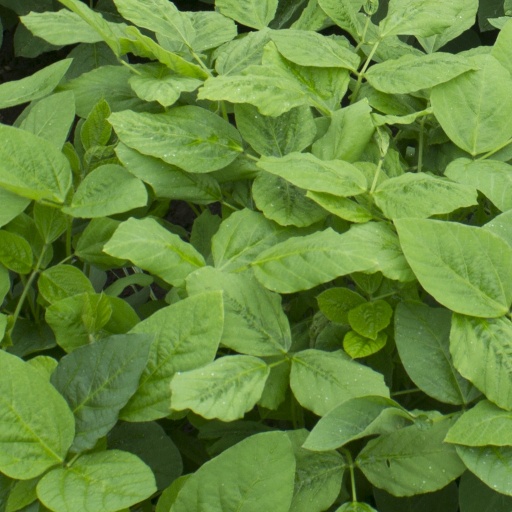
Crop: soybean